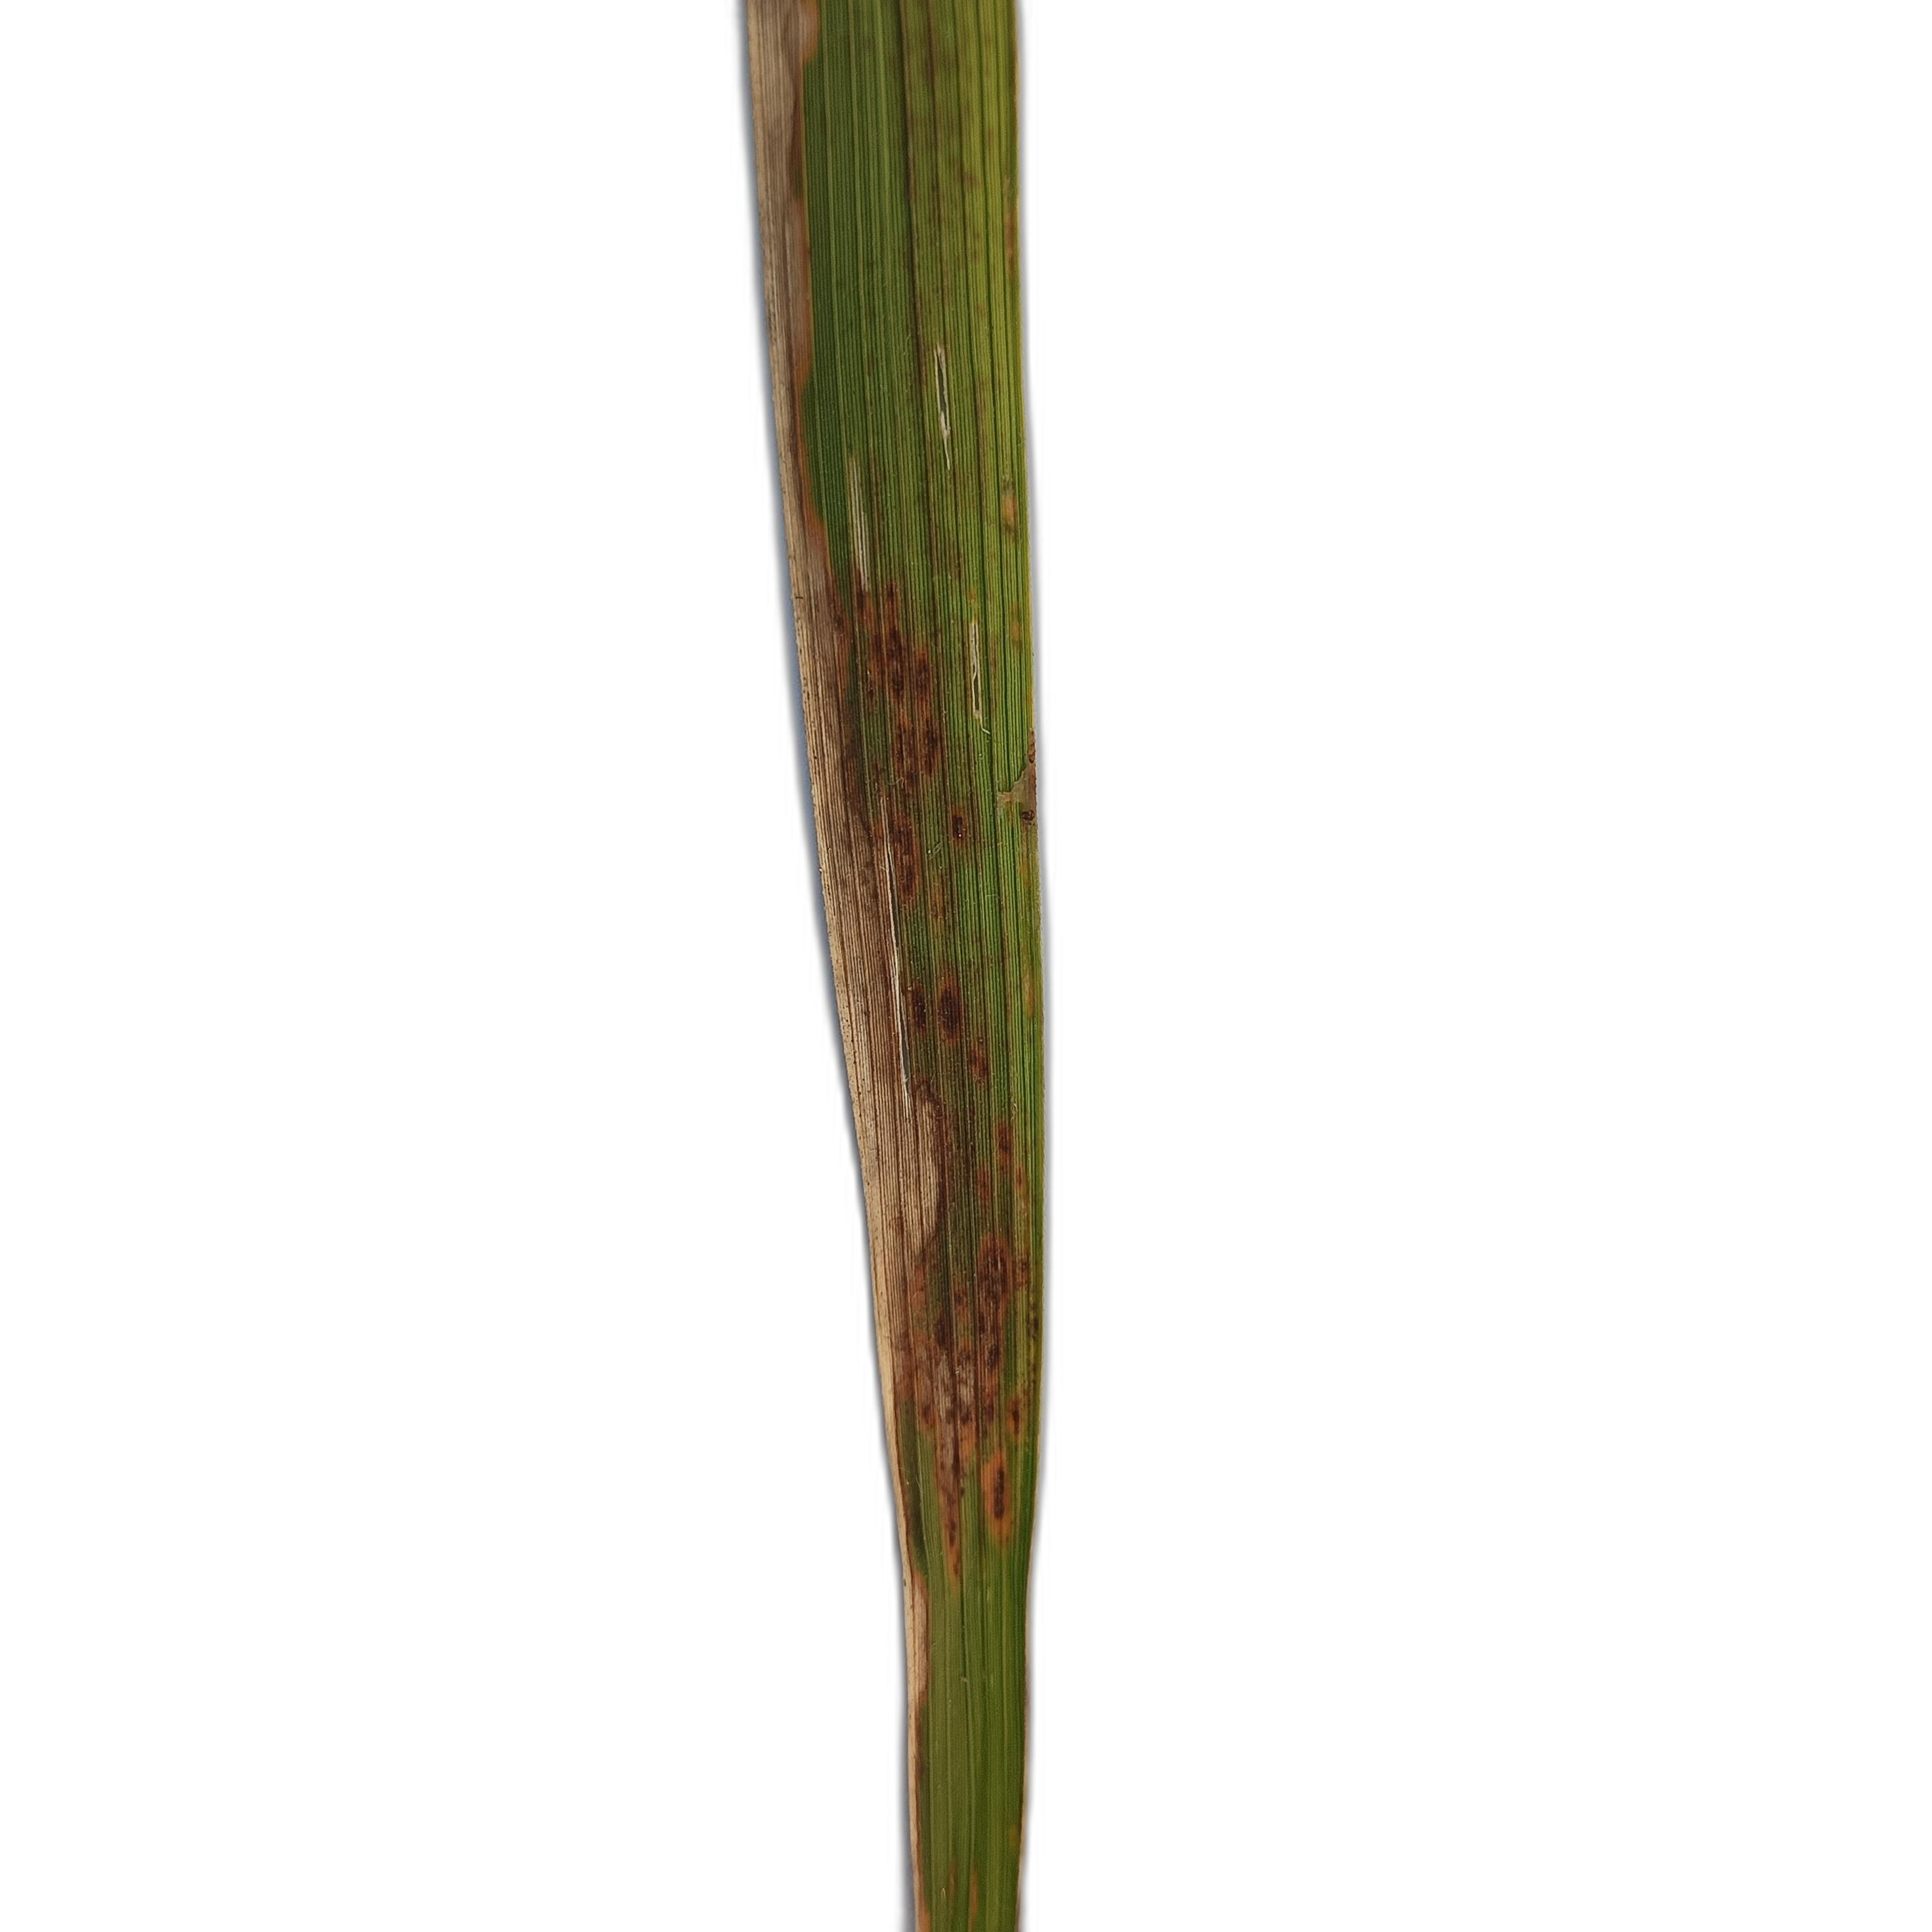
Label: Leaf Scald